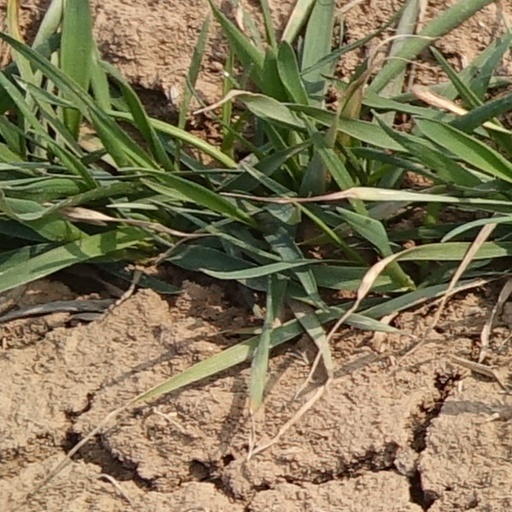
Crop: wheat